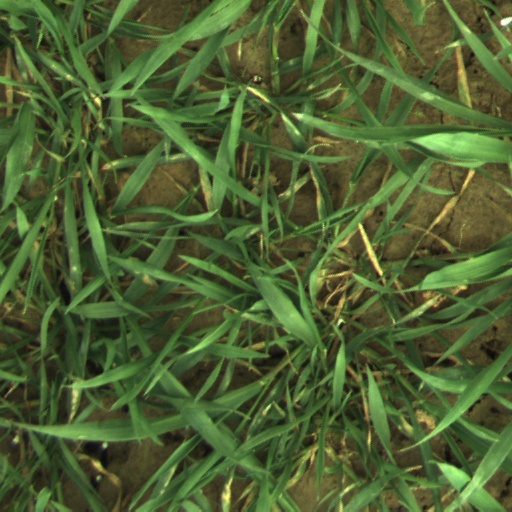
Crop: wheat